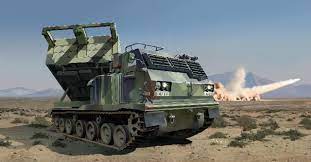
Label: Tornado